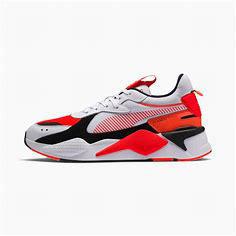
Brand: Puma
Model: Rs